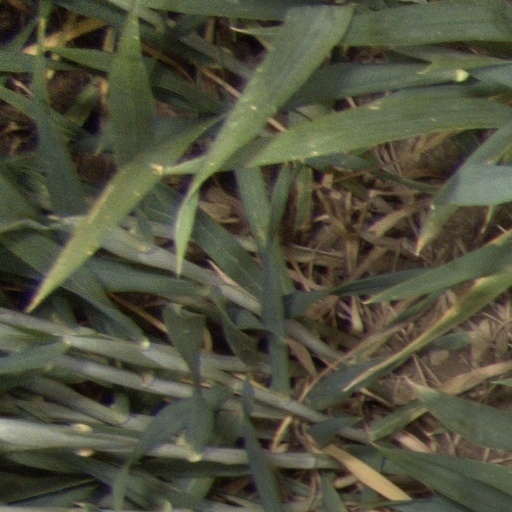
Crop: wheat